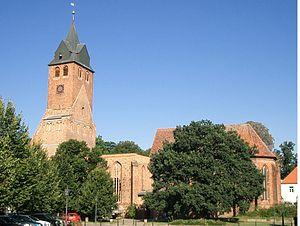
Gardelegen est une ville allemande située dans l'arrondissement d'Altmark-Salzwedel de l'État de Saxe-Anhalt.